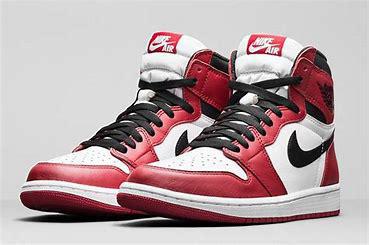
Brand: Jordan
Model: 1 Retro OG